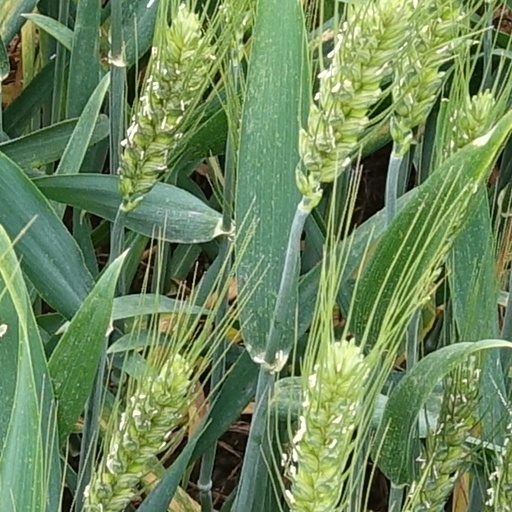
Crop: wheat